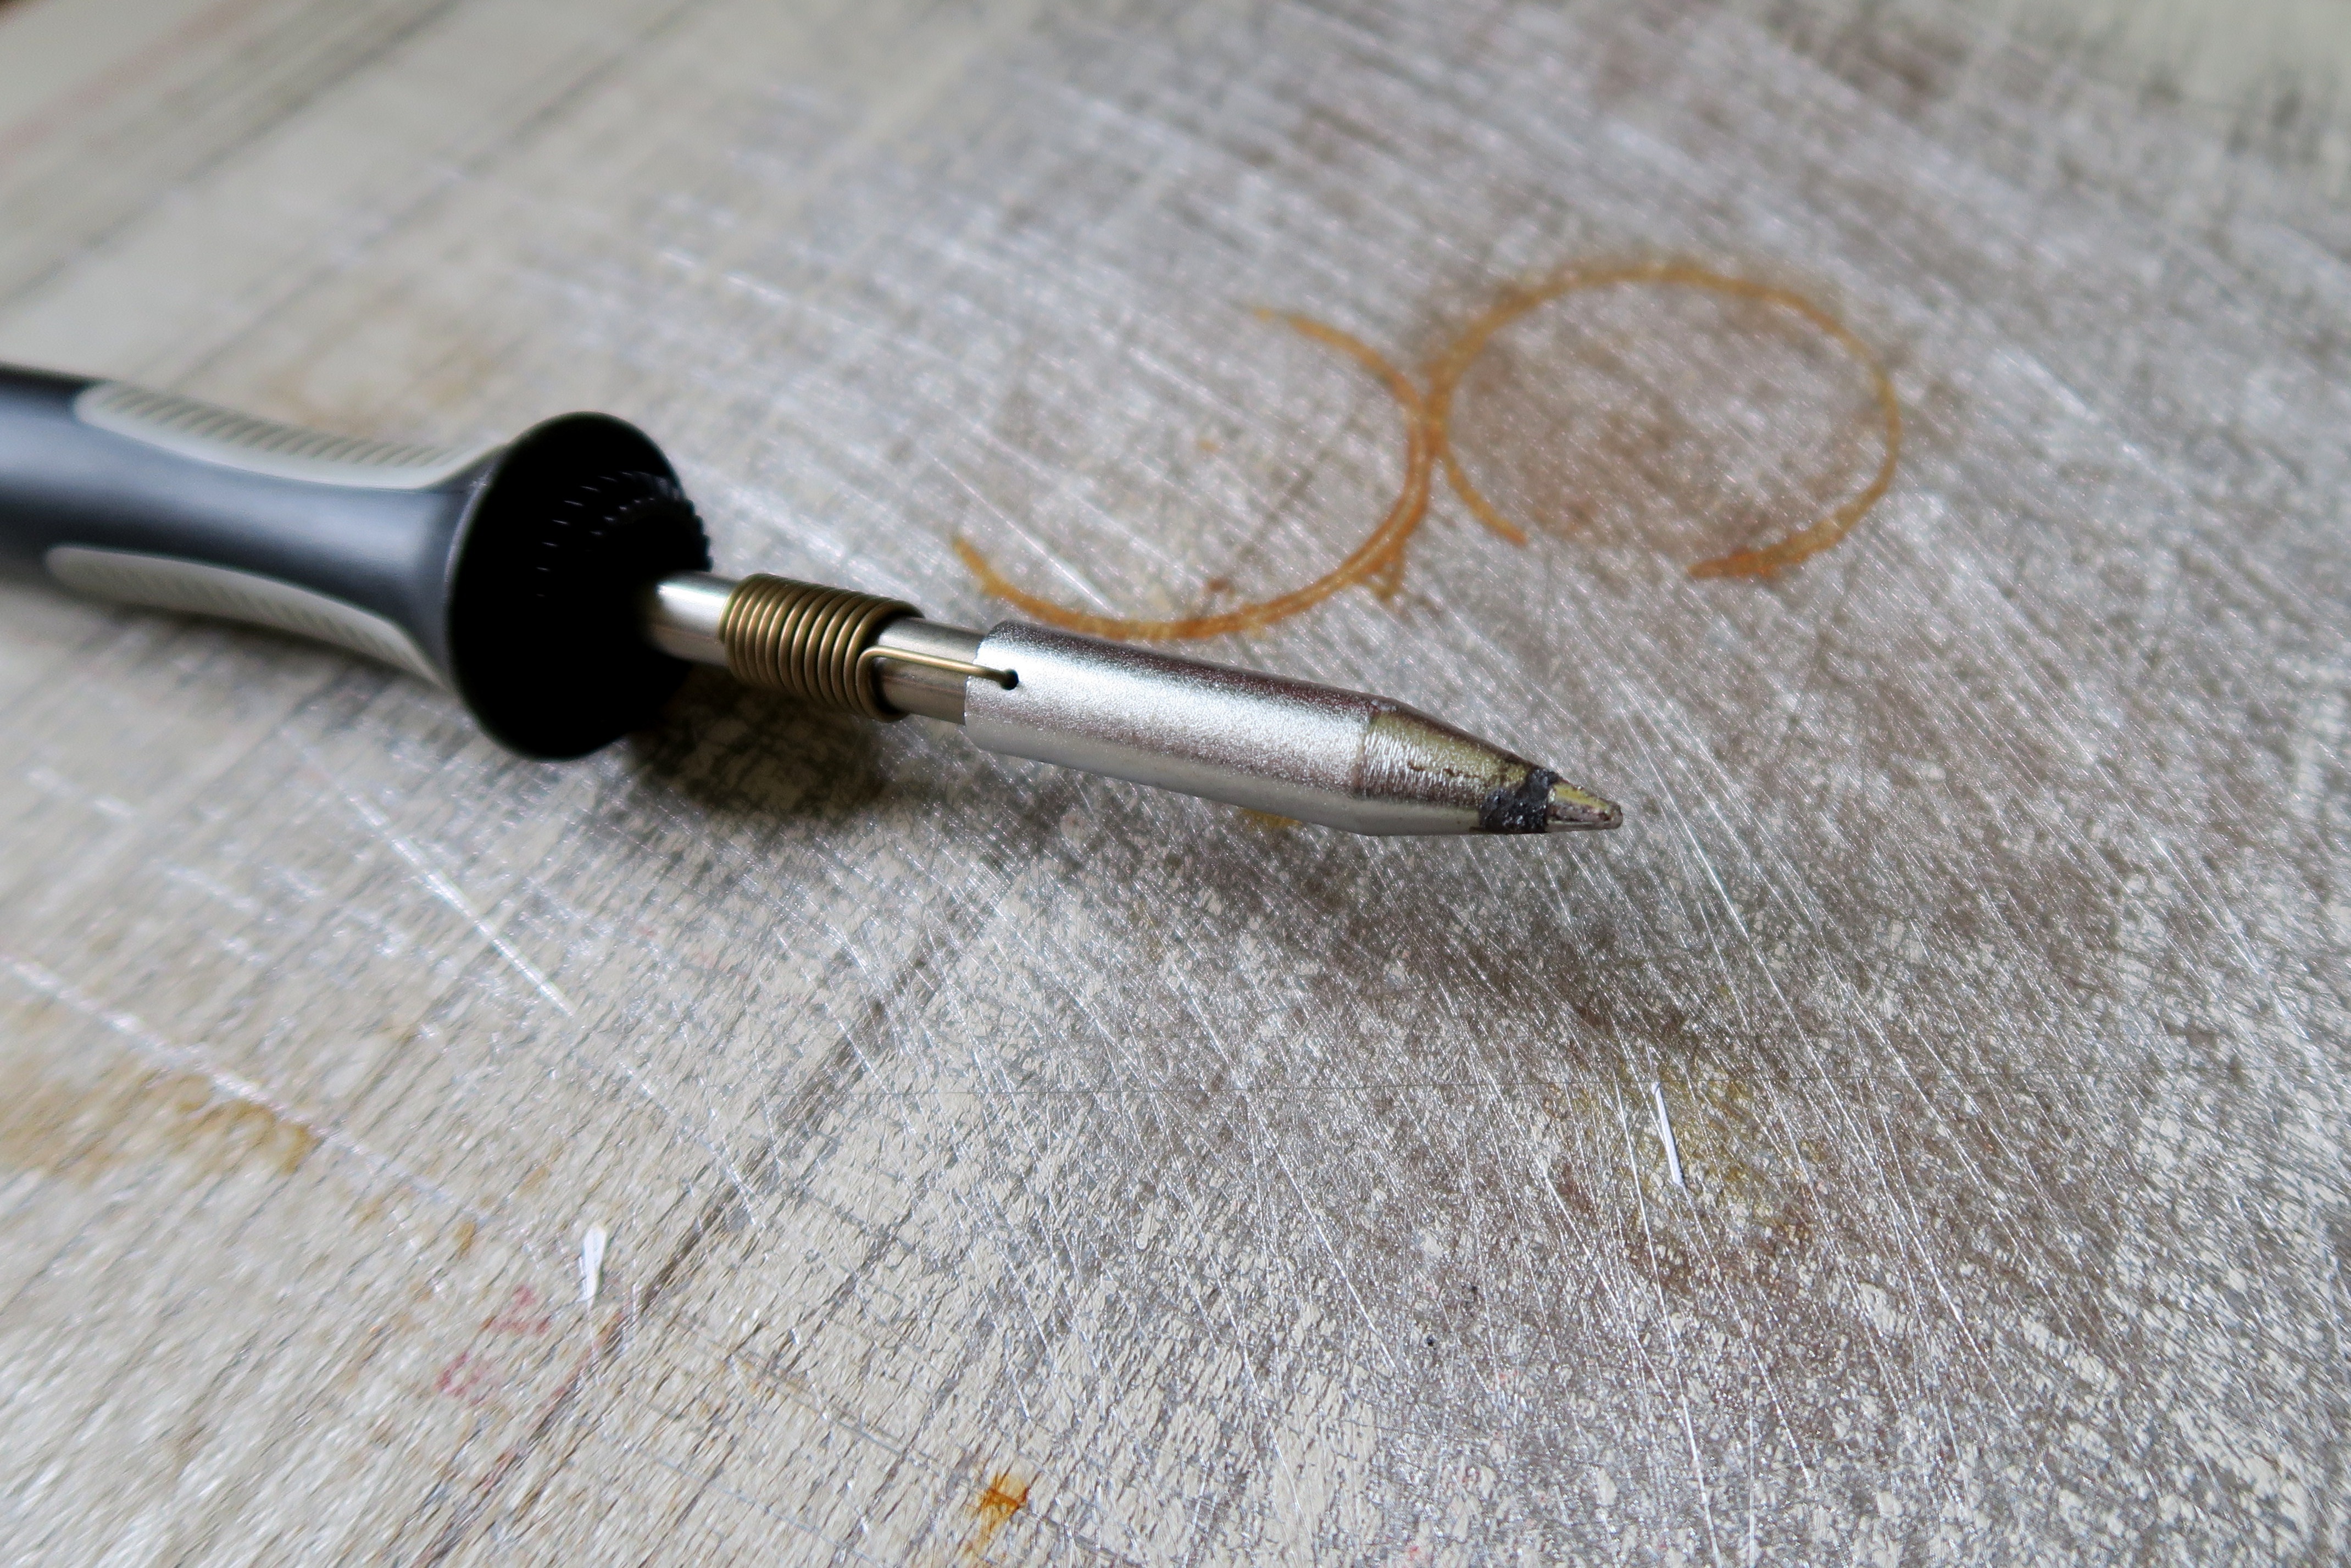
hand, pen, workshop, macro, soldering, soldering iron